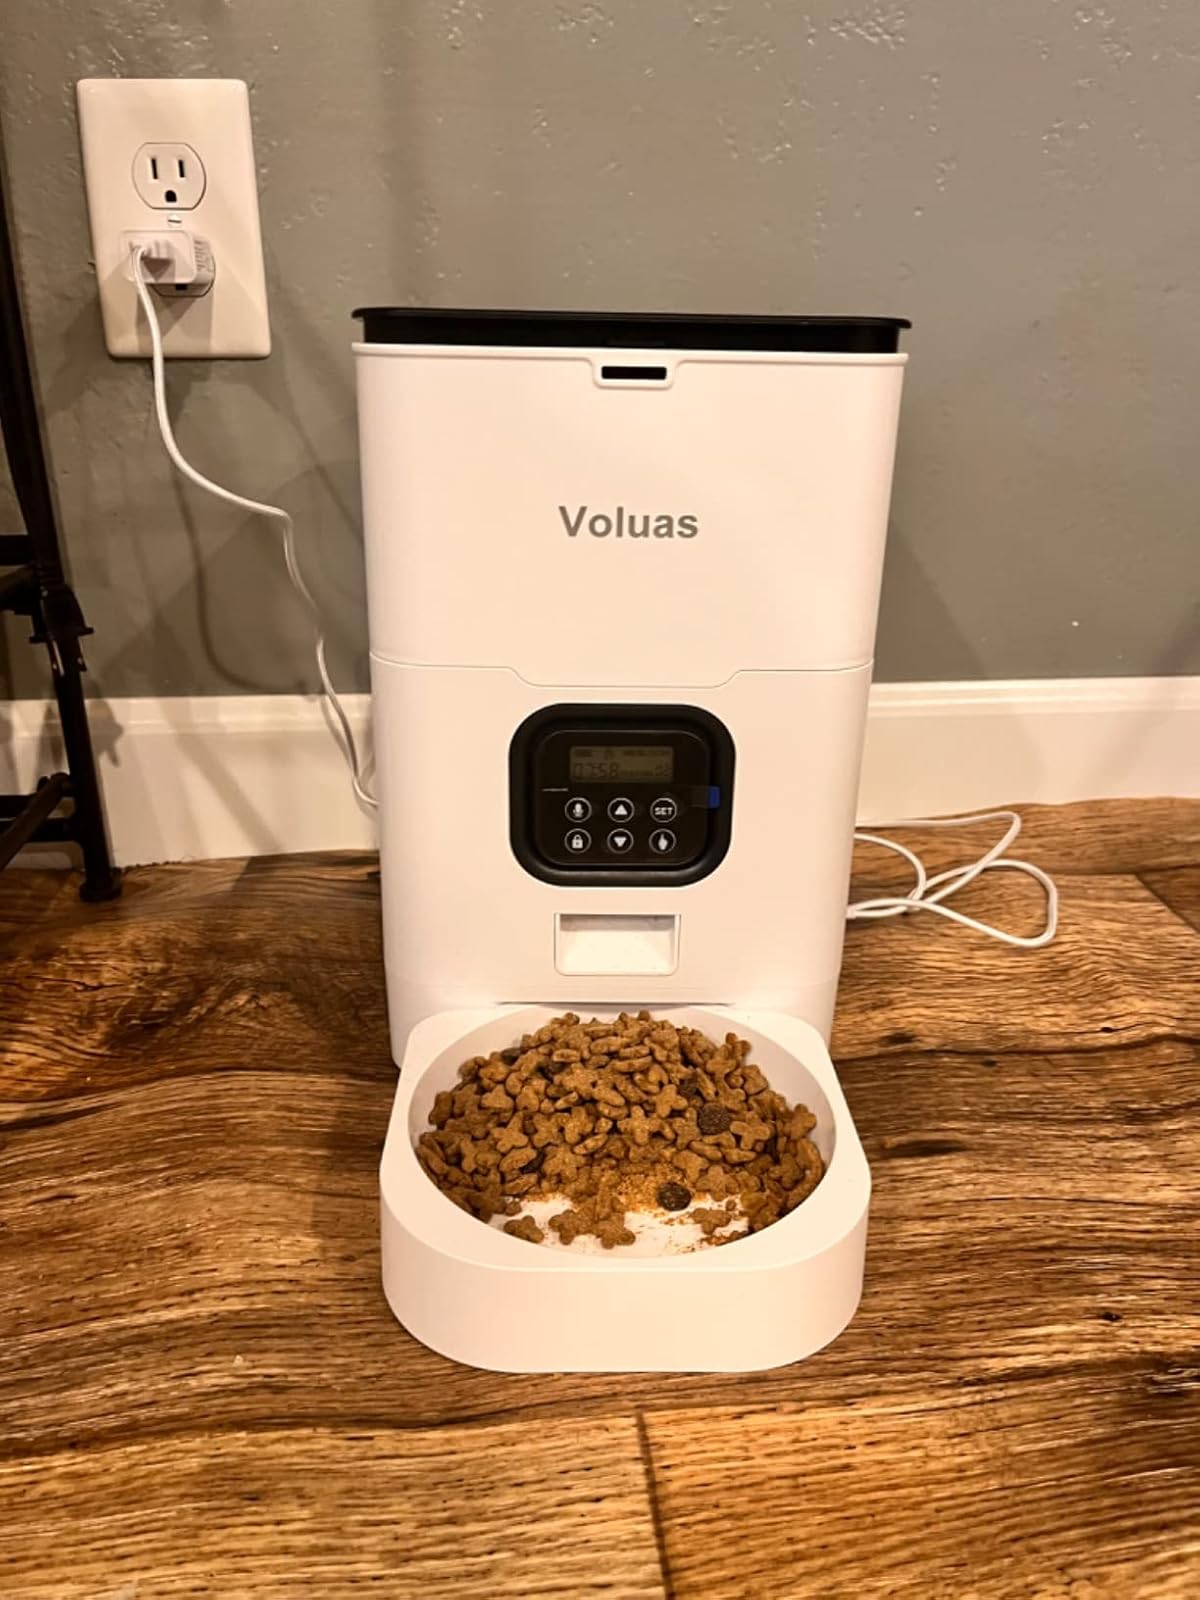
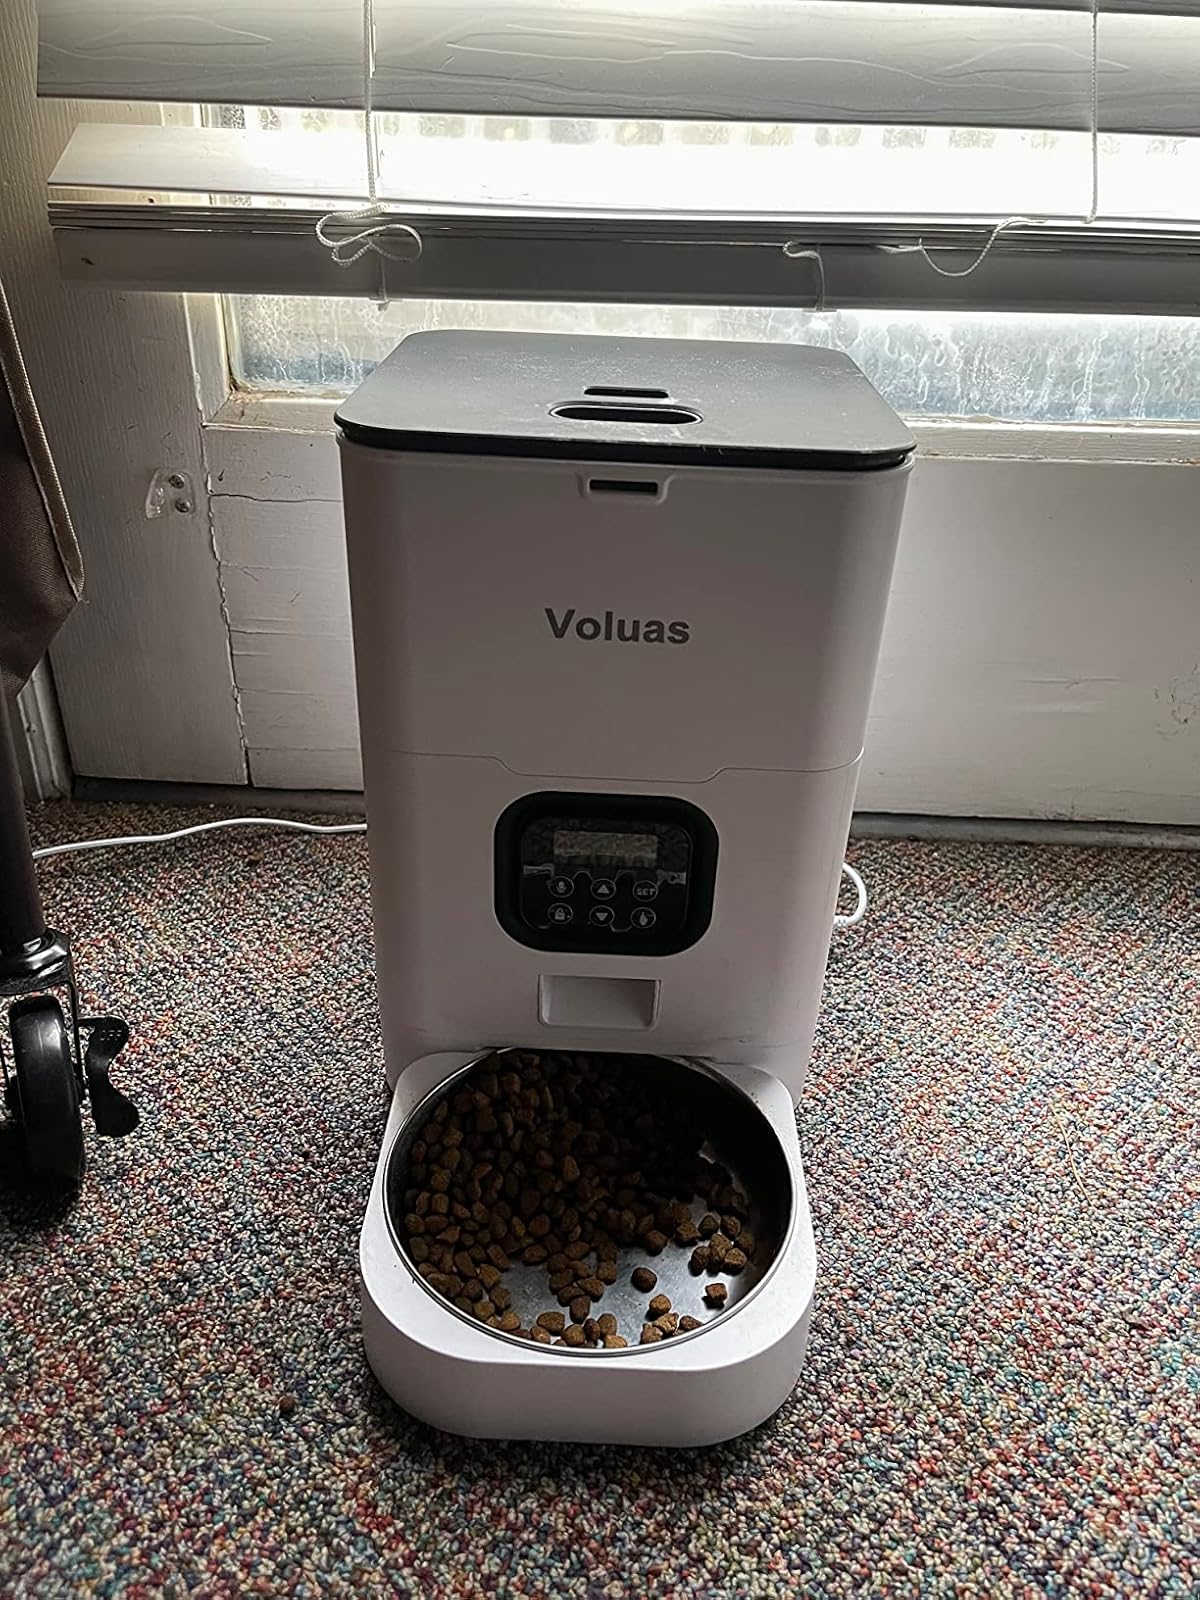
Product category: items_feeder
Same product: yes